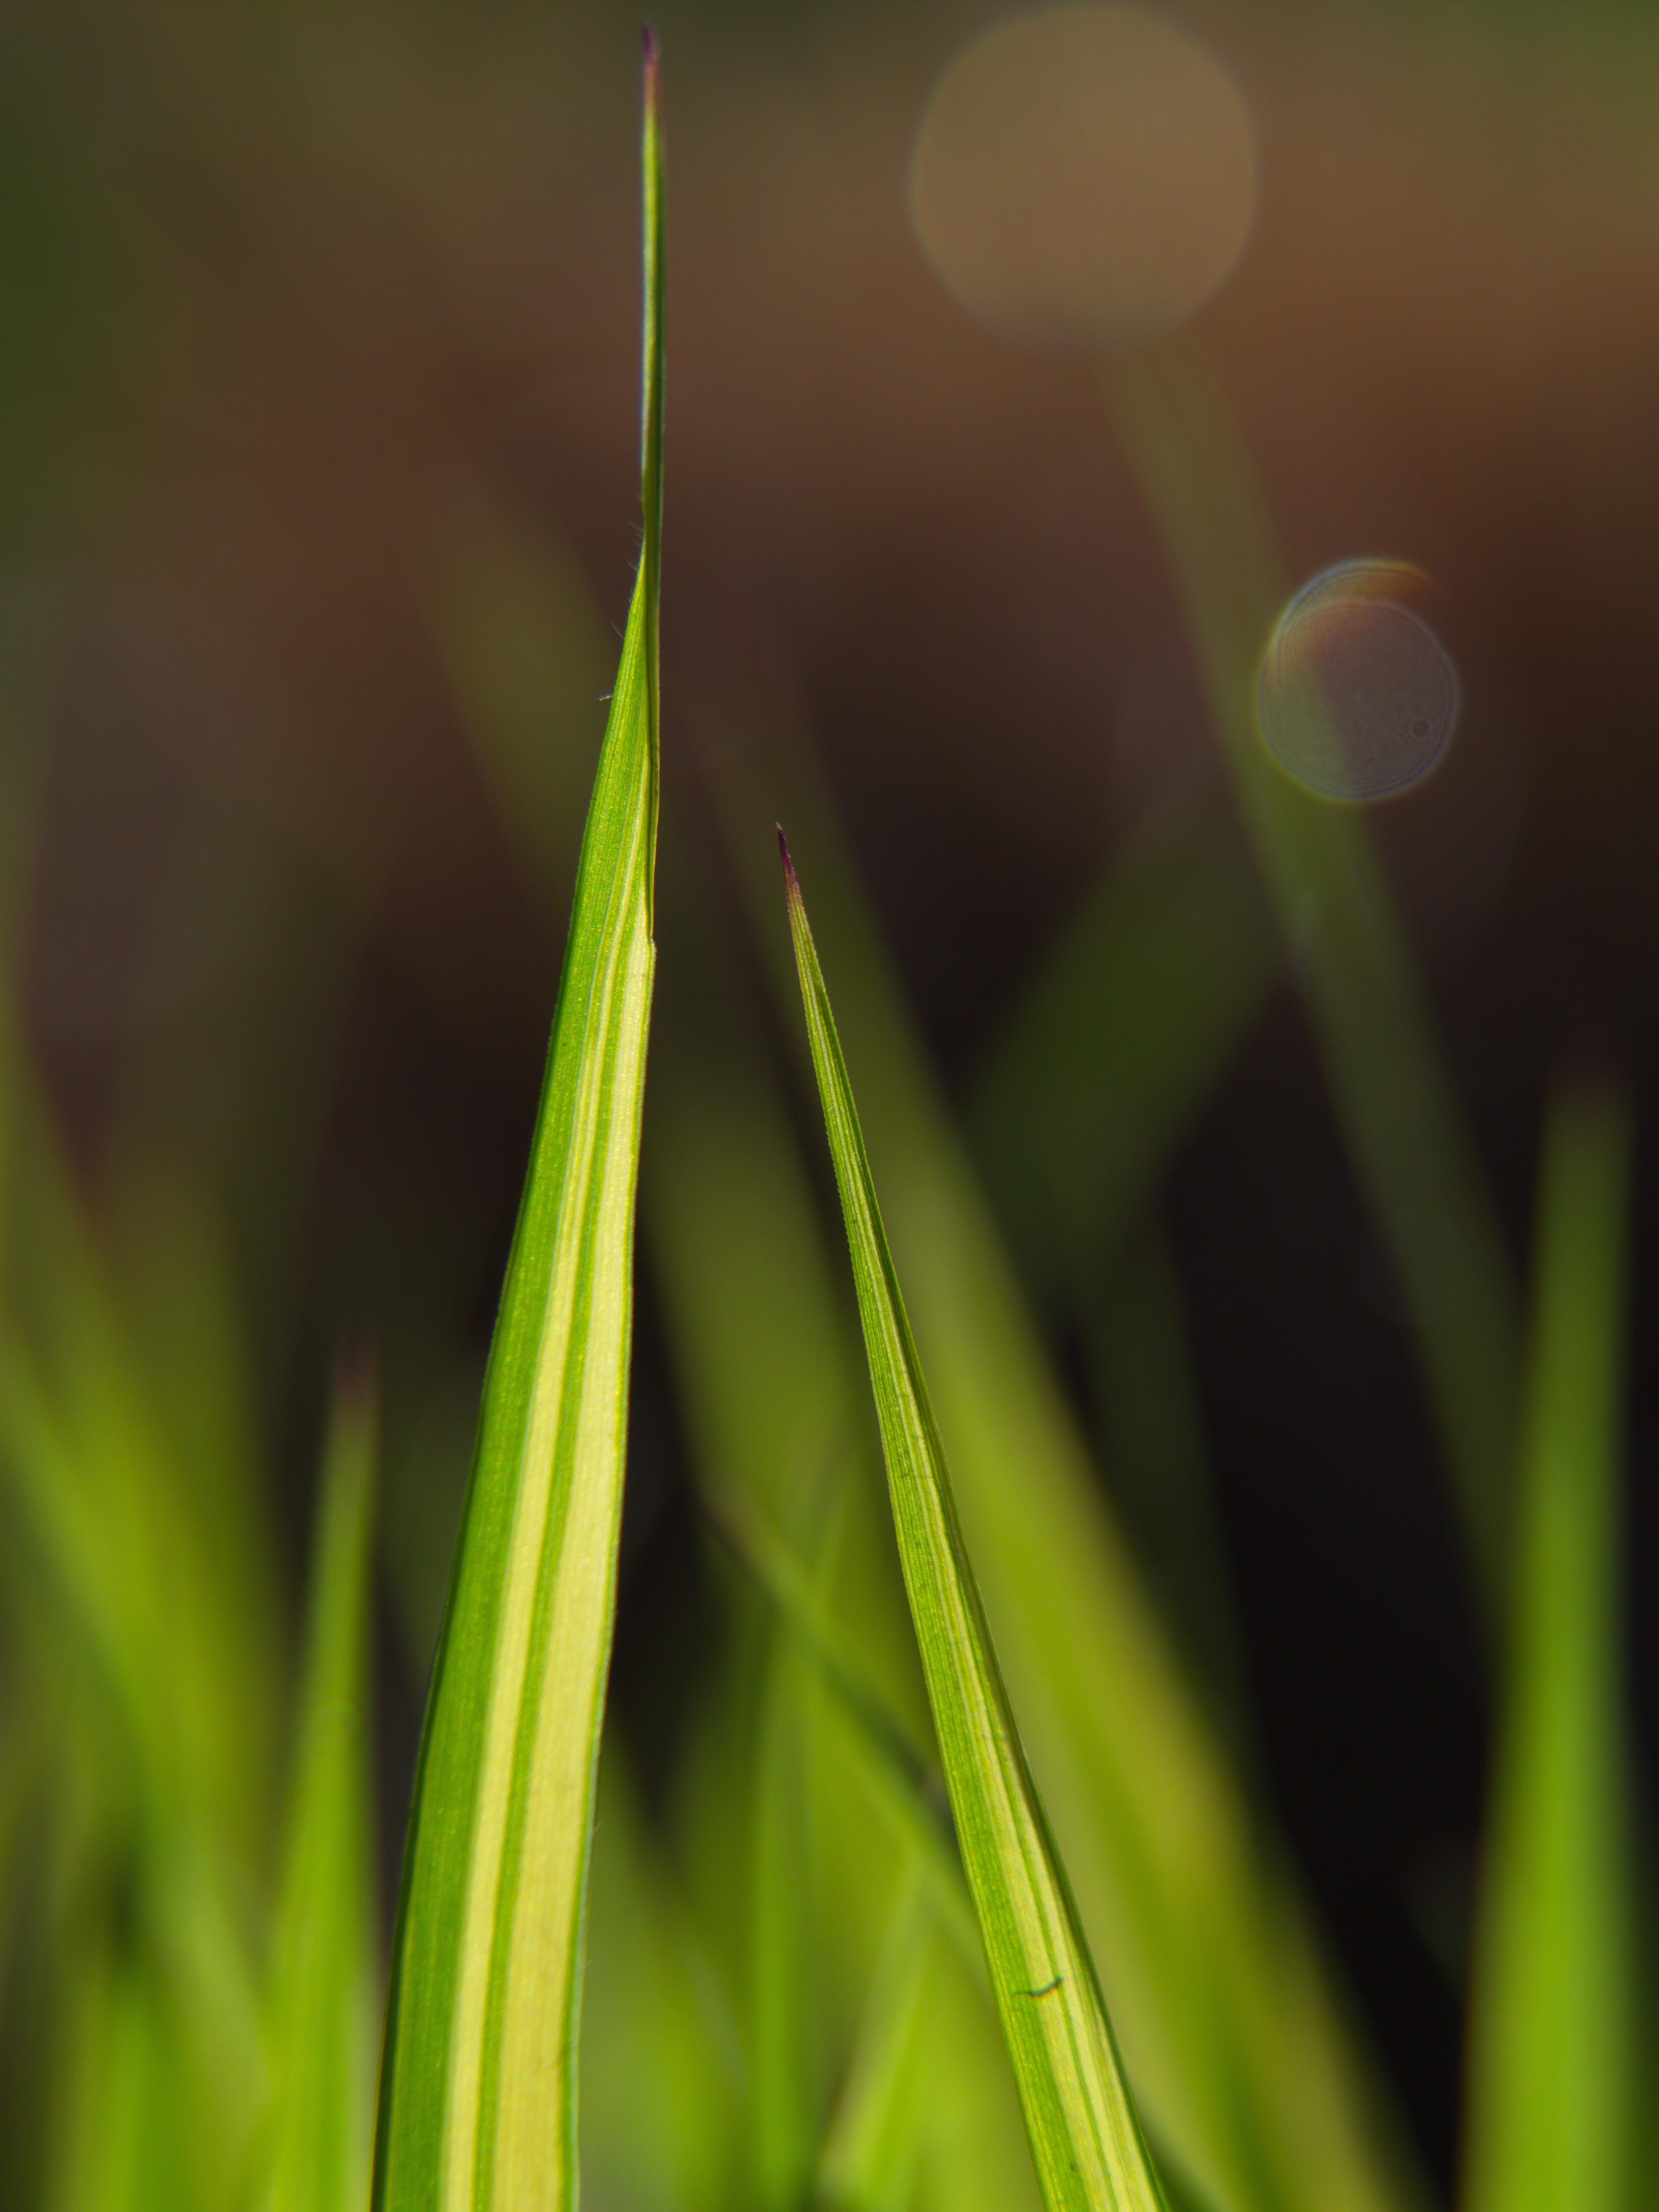
plant, terrestrial plant, grass, water, black hair, flowering plant, macro photography, pattern, natural landscape, herbaceous plant, grassland, plant stem, moisture, perennial plant, art, electric blue, sedge family, symmetry, landscape